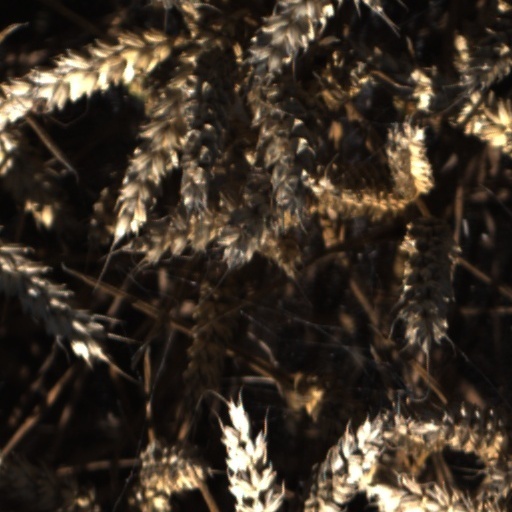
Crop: wheat